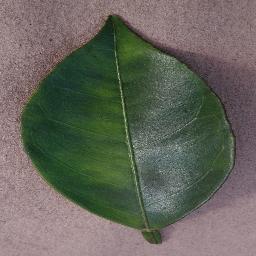
Label: Orange___Haunglongbing_(Citrus_greening)